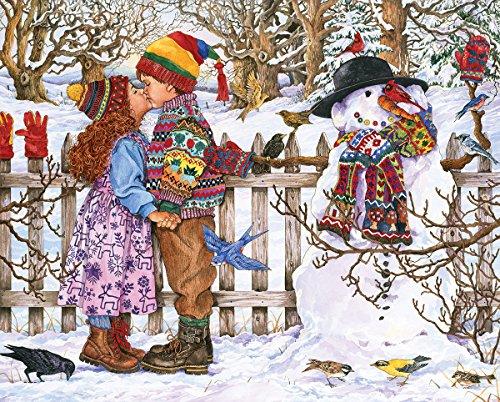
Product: White Mountain Puzzles First Kiss Jigsaw Puzzle, Multicolor
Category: Toys & Games | Puzzles | Floor Puzzles
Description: Send some joy: lovely puzzle artwork can evoke joyous memories of home, or spark conversations of past good times sure to delight, share the art and fun long distance or just treat yourself.
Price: $11.99
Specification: ProductDimensions:10x12x2inches|ItemWeight:1.68pounds|ShippingWeight:1.69pounds(Viewshippingratesandpolicies)|ASIN:B07DK3G7C9|Itemmodelnumber:1377|Manufacturerrecommendedage:12months-8years